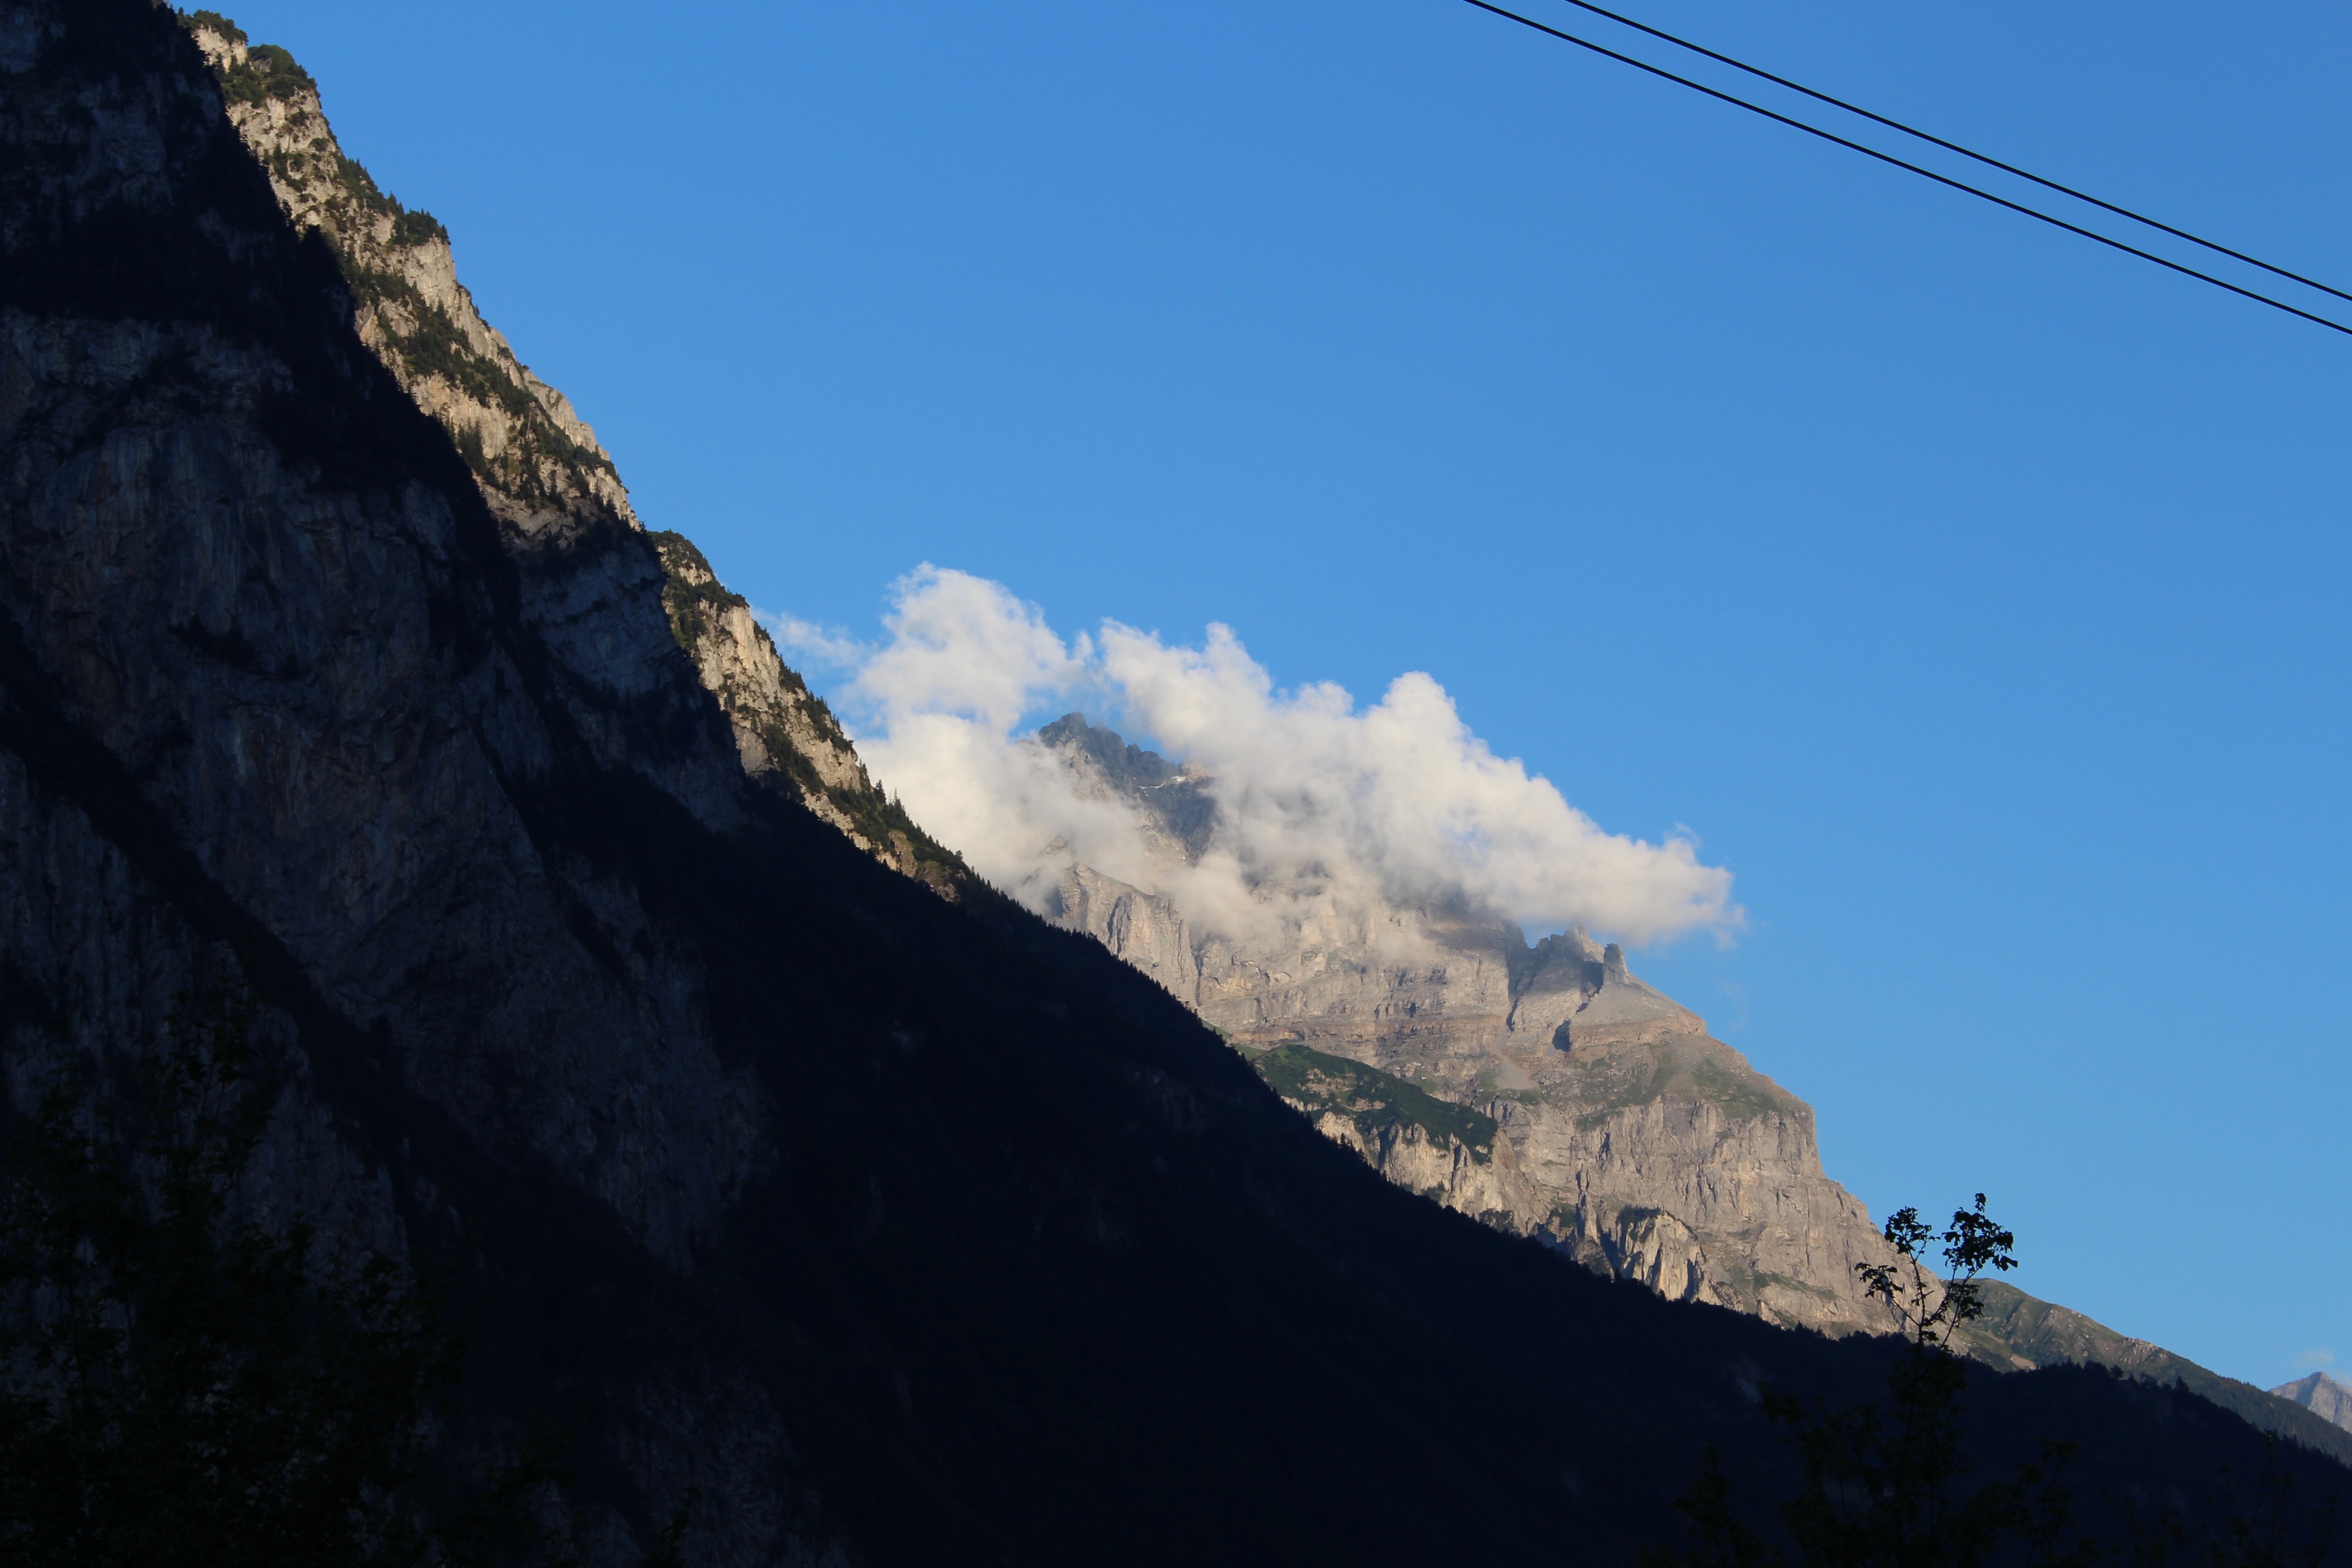
mountain, snow, cloud, sky, adventure, mountain range, cliff, terrain, ridge, summit, alps, landform, mountain pass, geographical feature, mountainous landforms, geological phenomenon